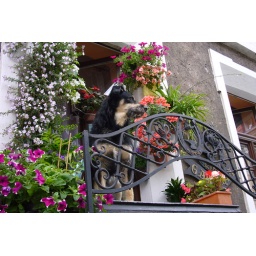
How fun it was to work near that house with a dog and those flowers , so cute